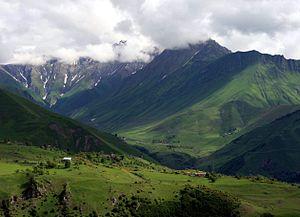
La Mtioulétie est une région historique de l'est de la Géorgie, sur les pentes sud du Grand Caucase. Elle comprend surtout la vallée de l'Aragvi Blanc, et est bornée par le Gudamakari à l'Est, le Khando au sud, le Tskhrazma à l'ouest, et la région historique de Khevi au nord. Elle est actuellement comprise dans les districts modernes de Doucheti et de Stepantsminda, dans la région de Mtskheta-Mtianeti. La commune de Passanaouri, fameuse pour ses khinkali, est le centre traditionnel de la région.